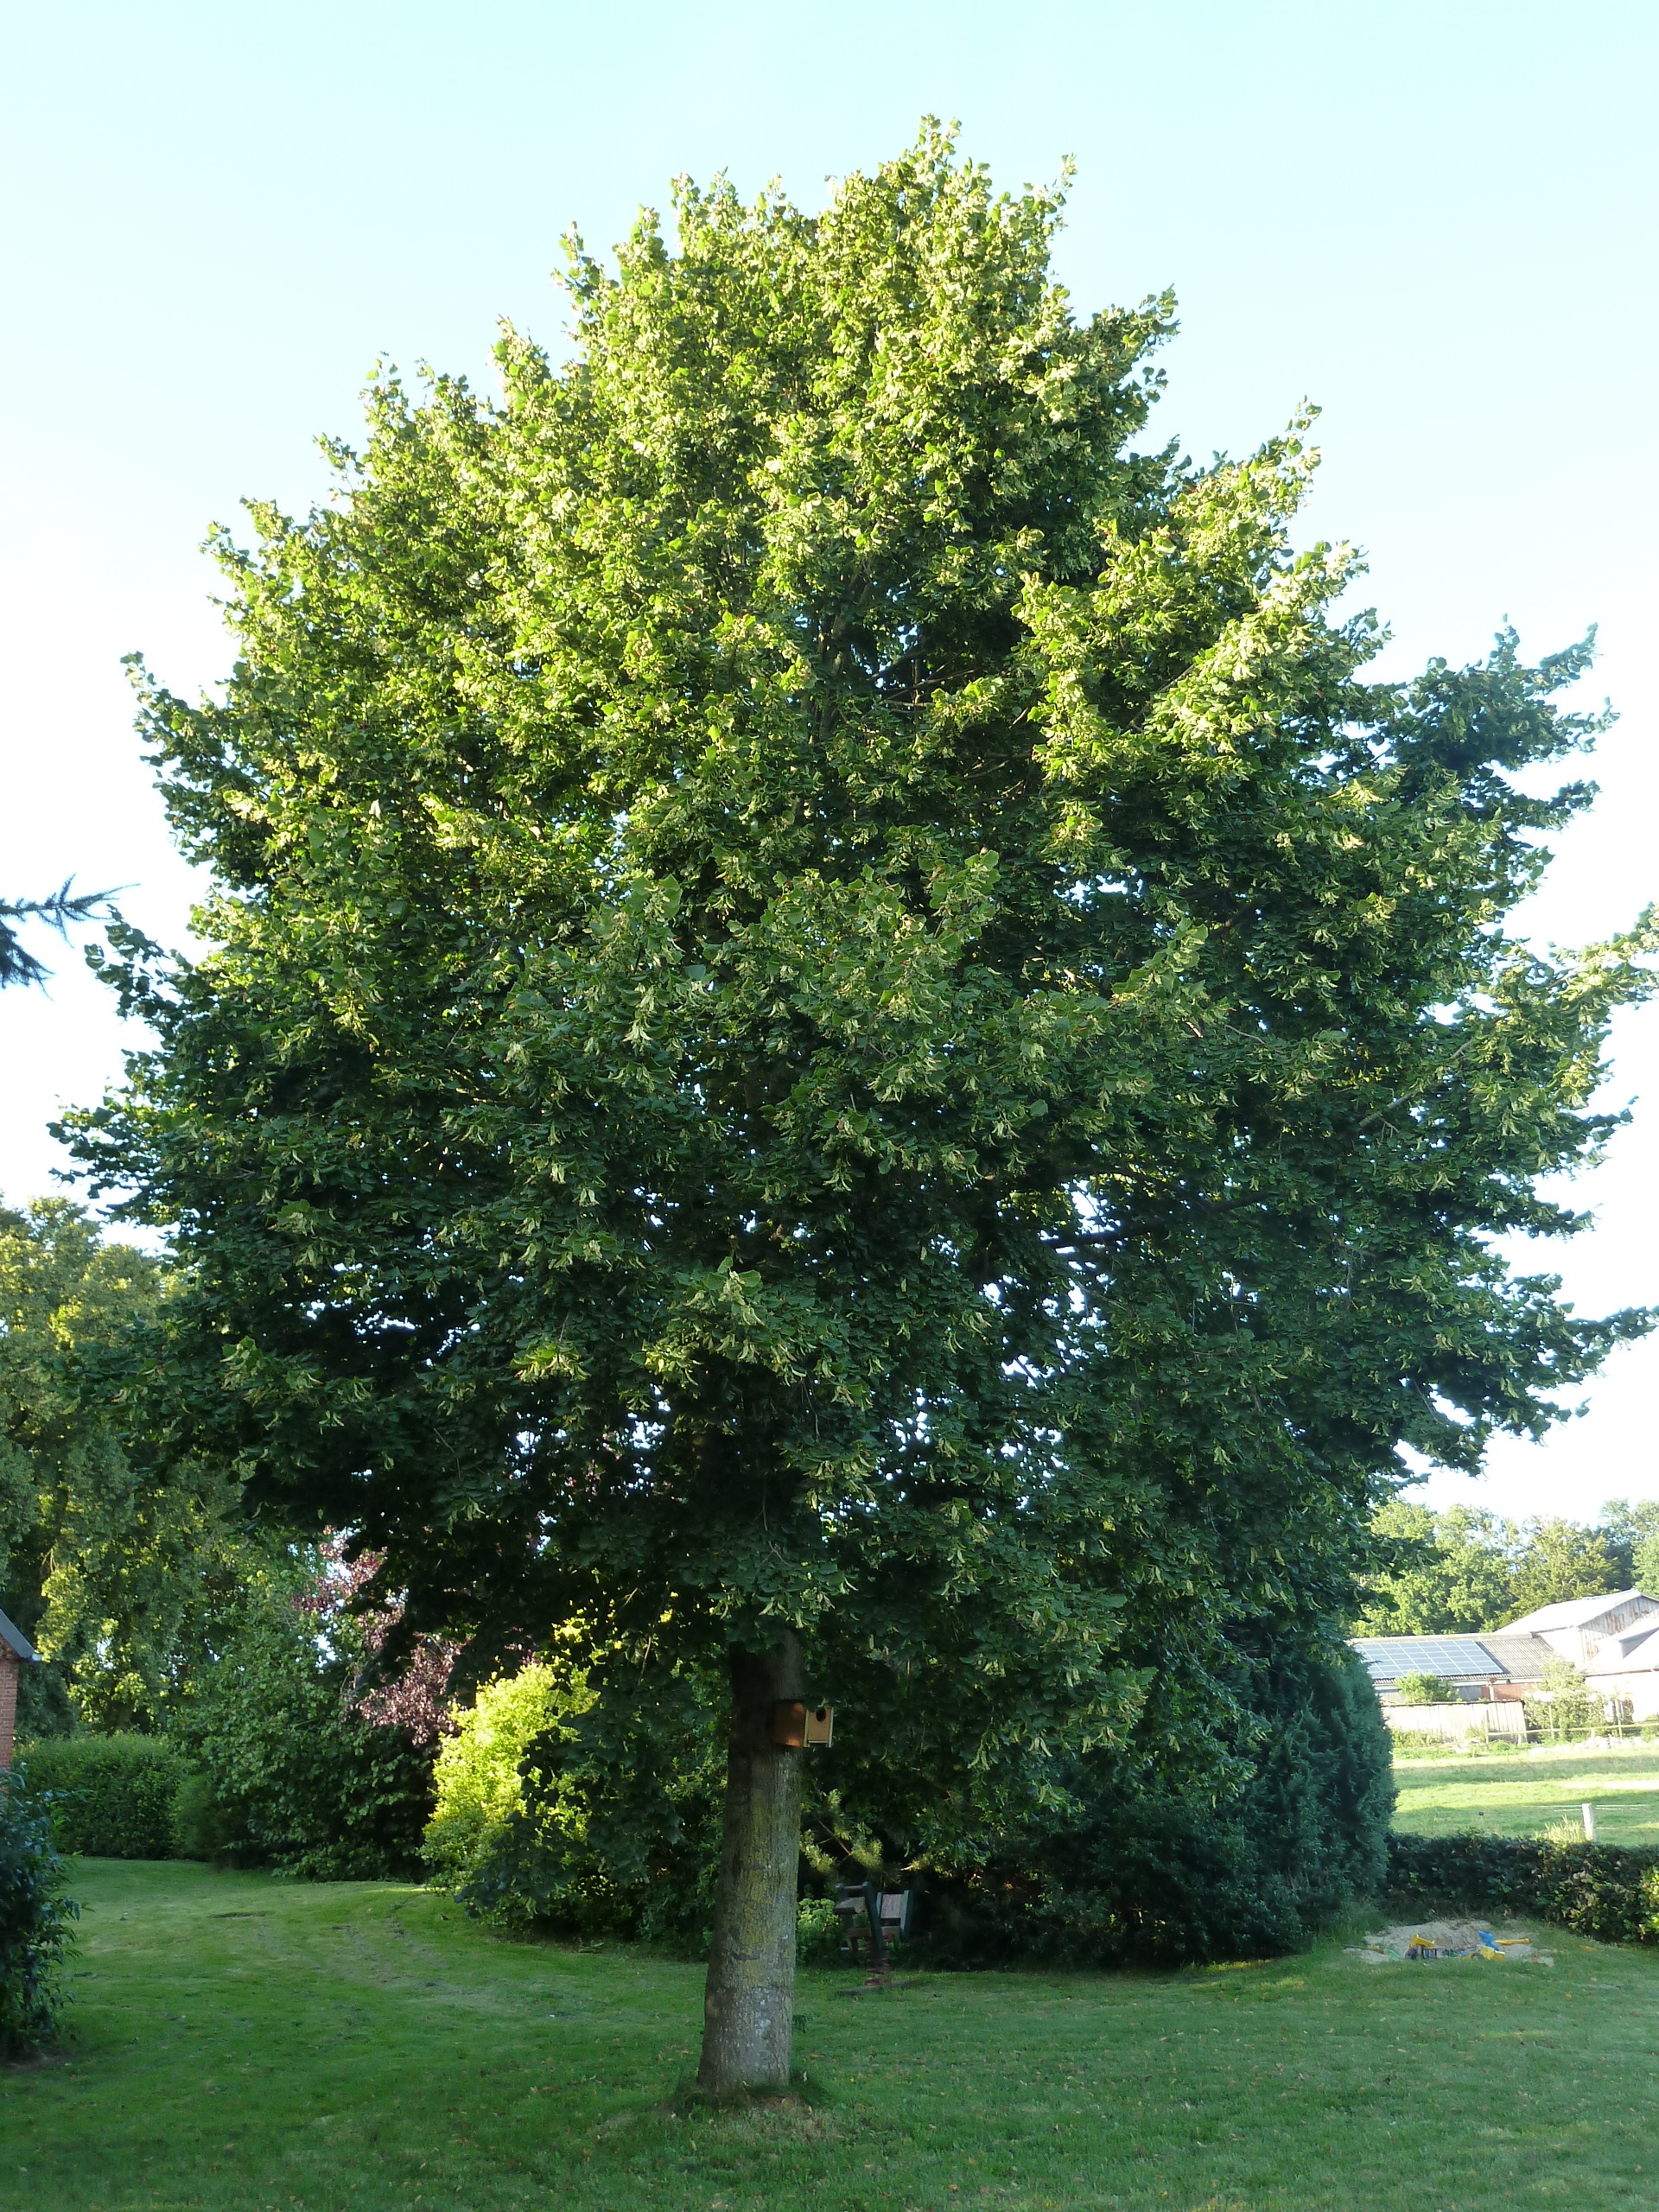
tree, plant, evergreen, botany, garden, fir, maple tree, deciduous tree, leaves, spruce, shrub, deciduous, oak, linde, flowering plant, maidenhair tree, woody plant, temperate coniferous forest, land plant, plane tree family